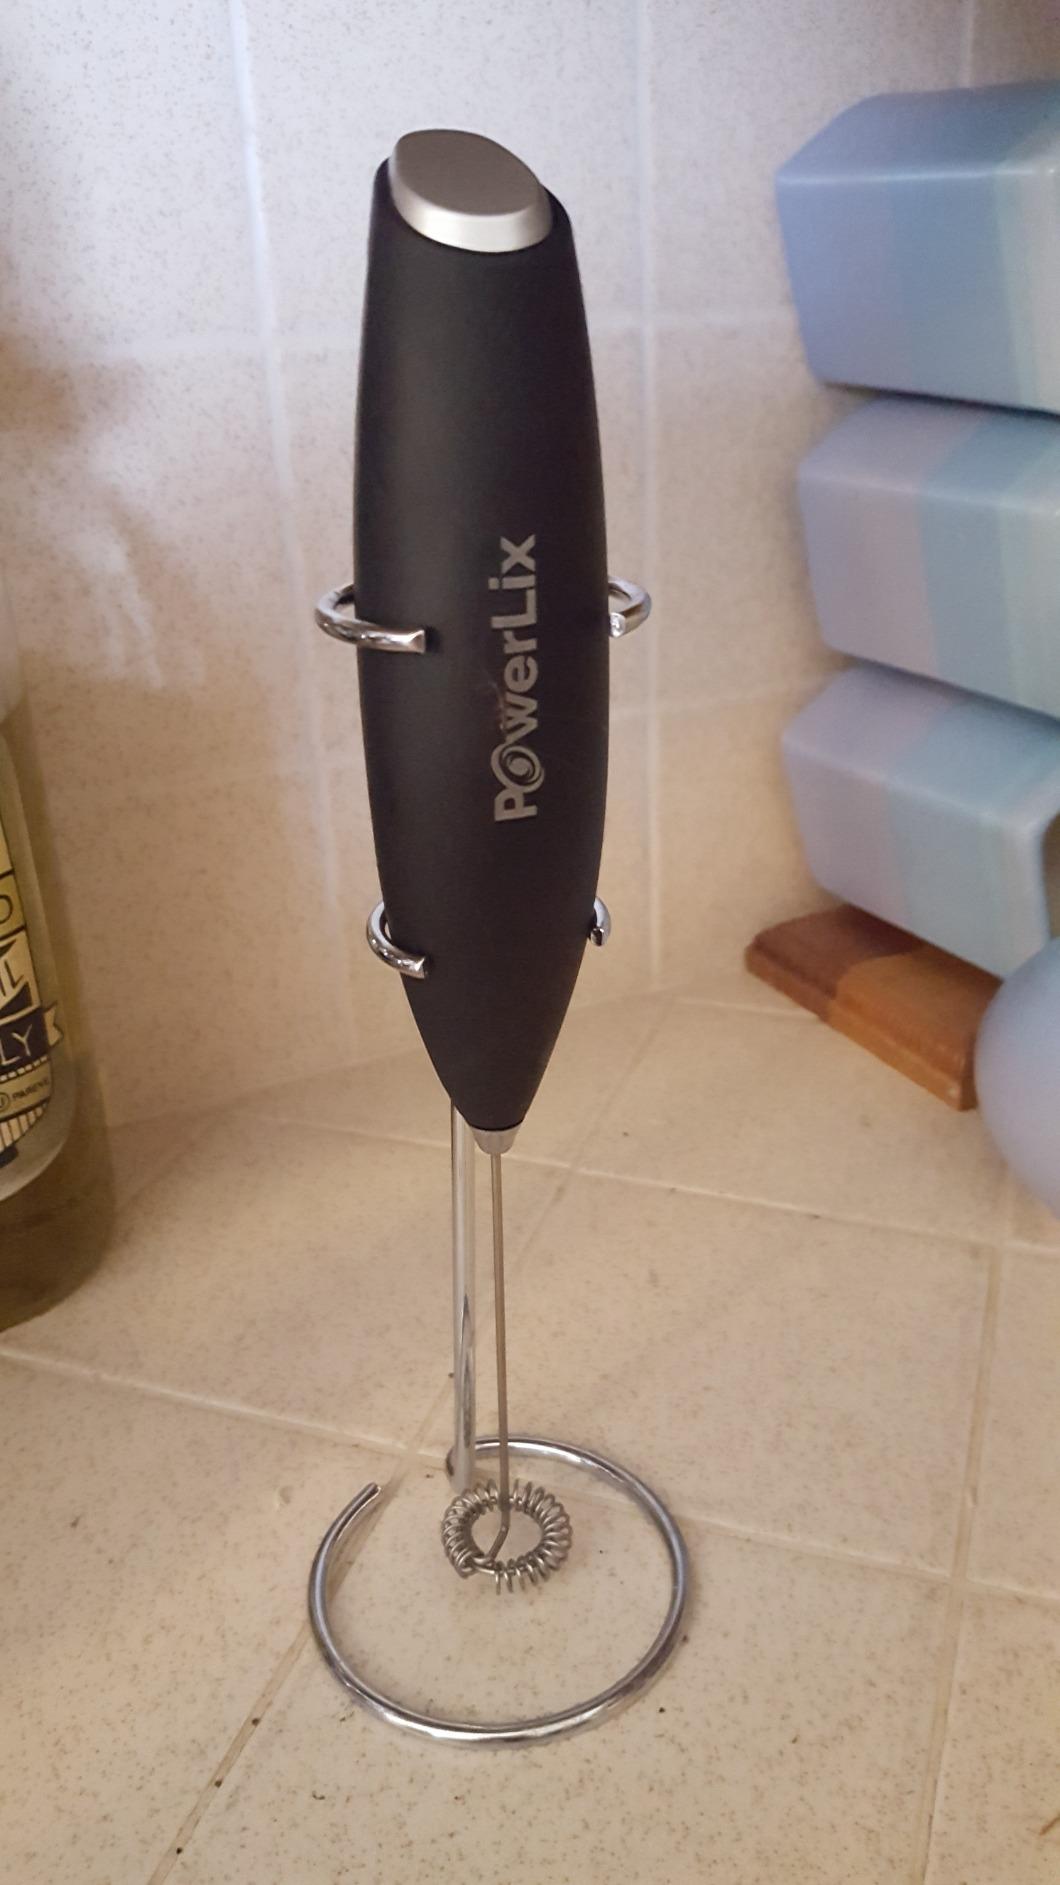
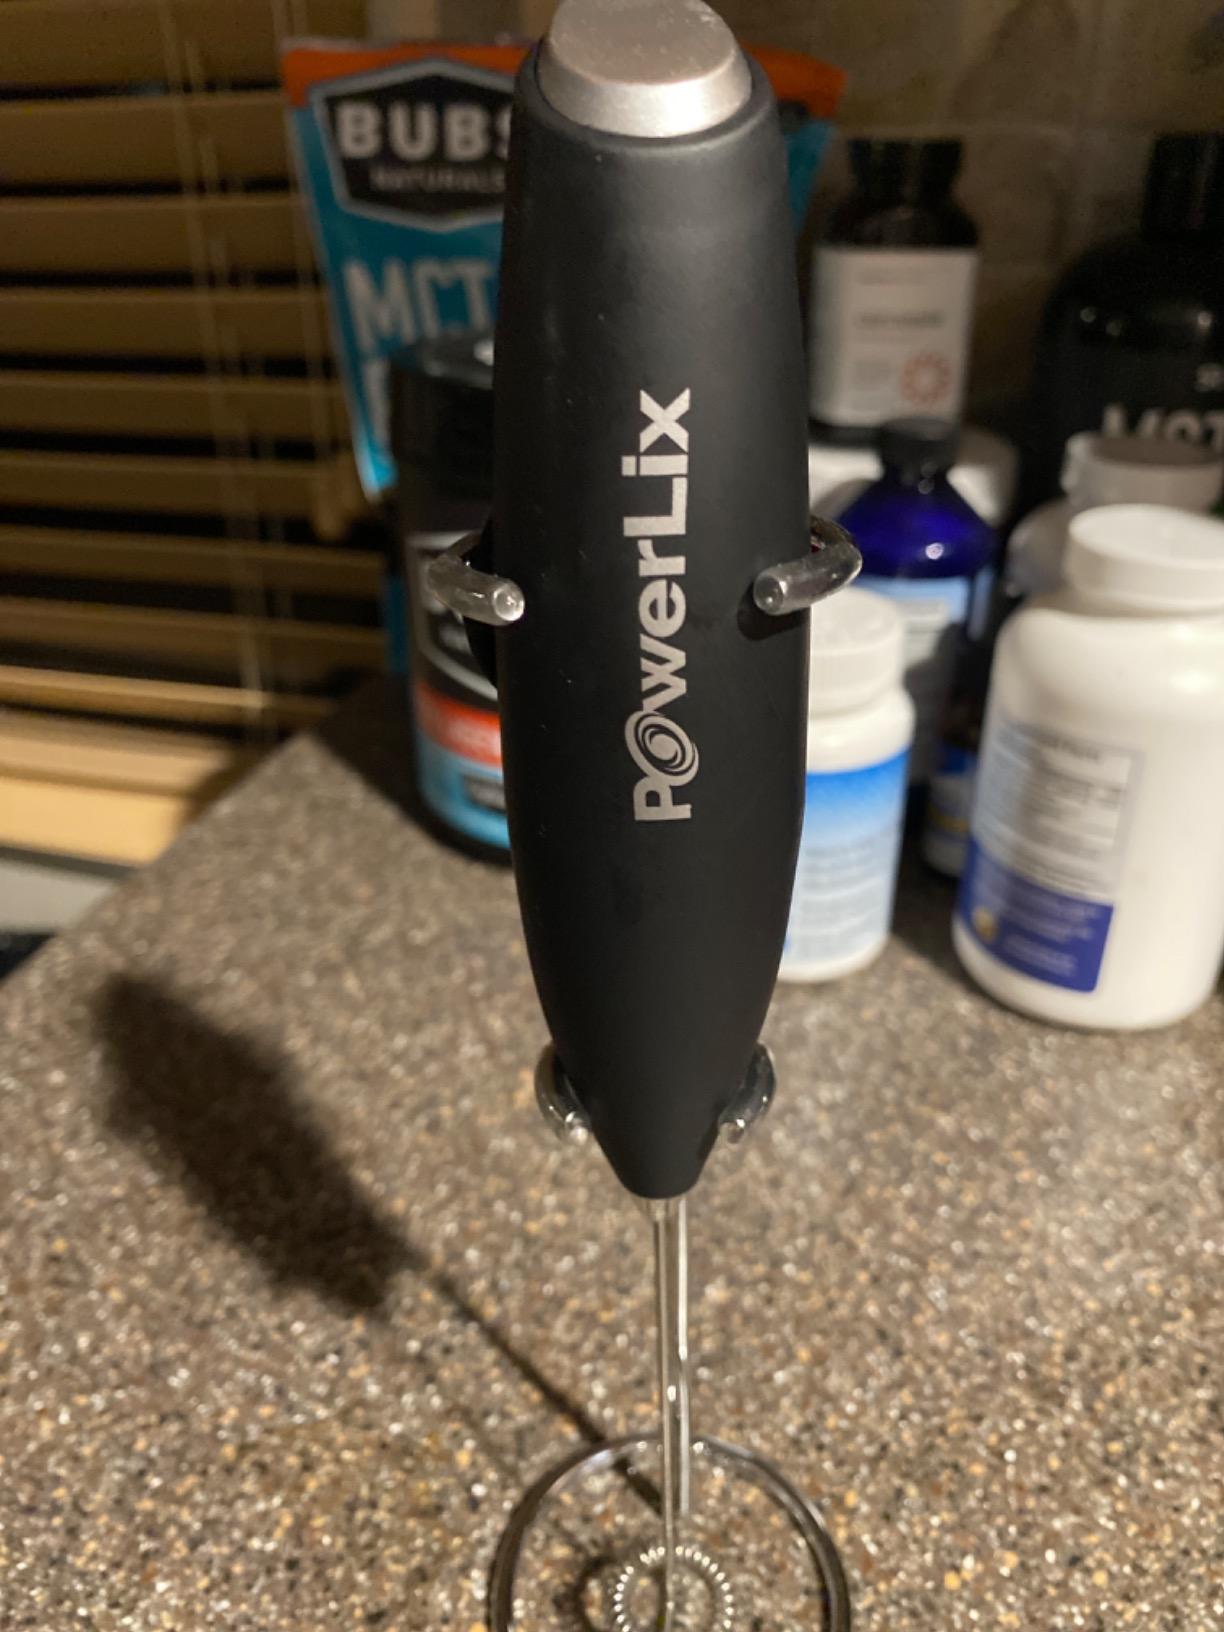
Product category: items_mixer
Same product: yes